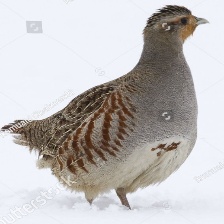
Species: SNOW PARTRIDGE
Scientific name: LERWA LERWA
ImageNet parent category: partridge